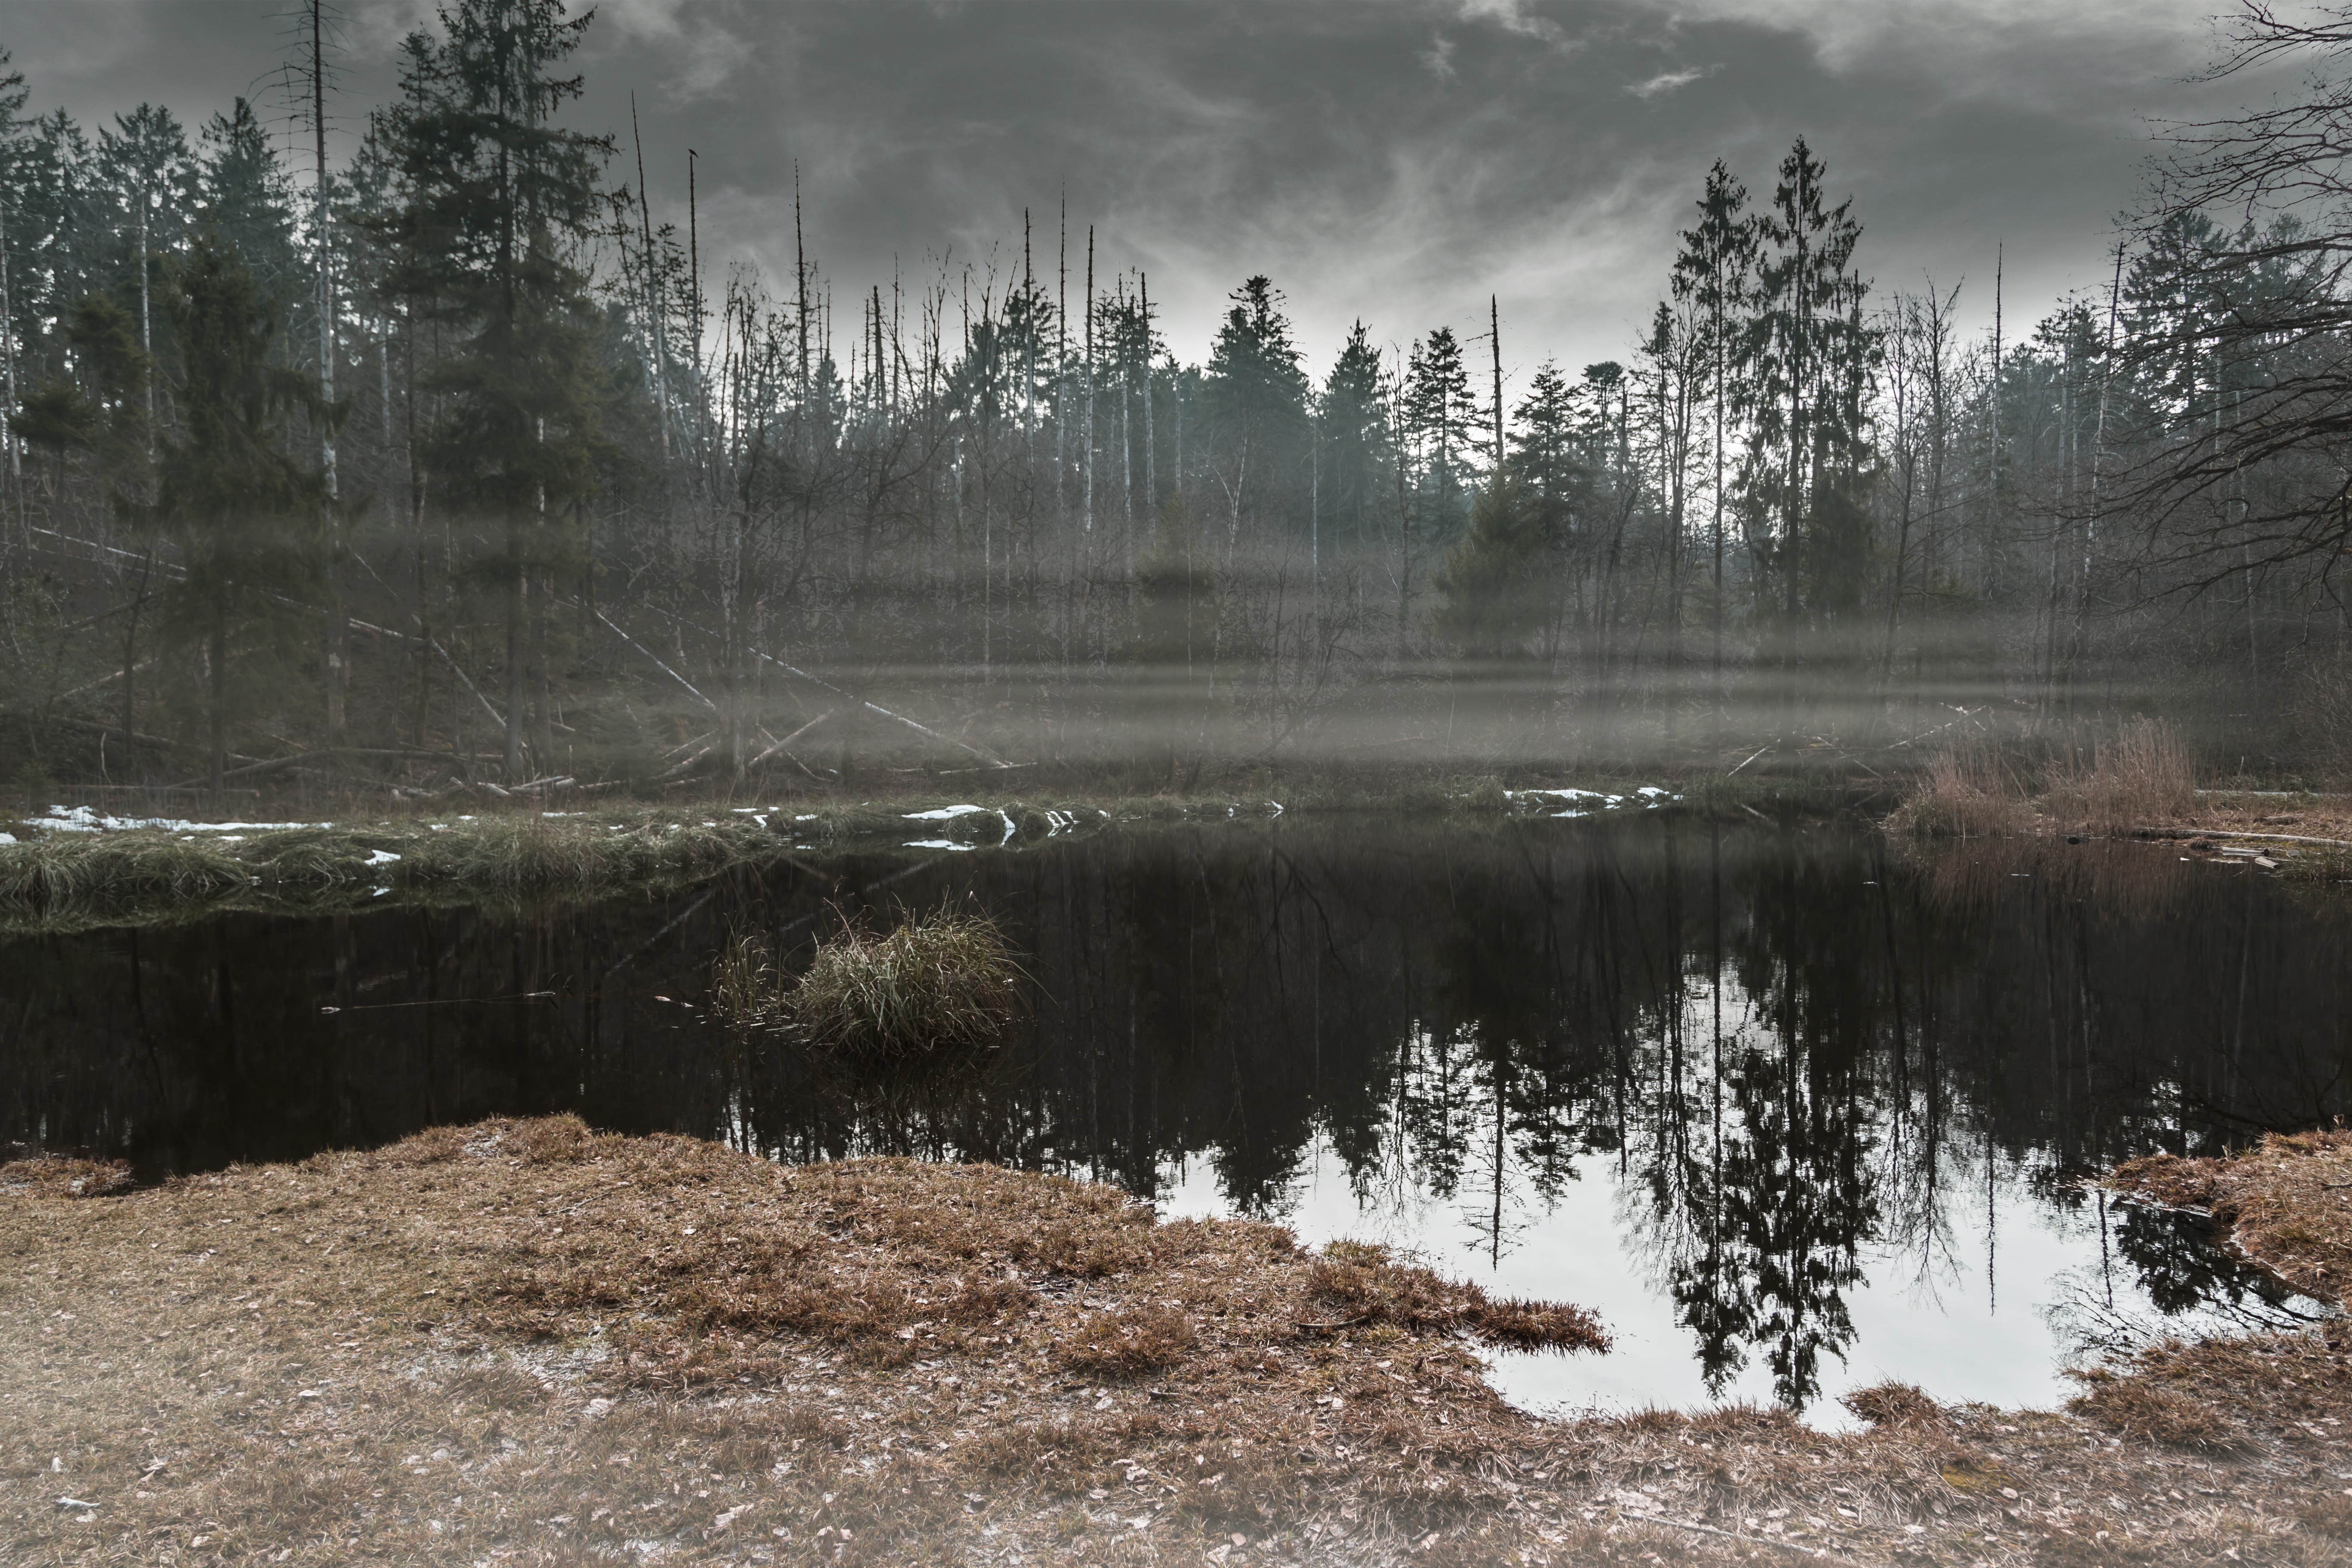
landscape, tree, water, nature, forest, swamp, wilderness, snow, winter, fog, mist, morning, lake, river, mystical, pond, stream, reflection, autumn, weather, season, mysterious, moor, wetland, woodland, habitat, nature reserve, natural environment, atmospheric phenomenon, alpnach, gerzensee